Manchester Royal Infirmary

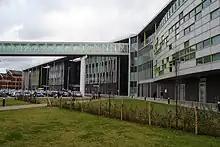
The west side of the modern main block at Manchester Royal Infirmary

Discussions about moving the infirmary to its present site in Oxford Road started in 1875, and a plan was finally agreed in 1904. The Picadilly site was sold to the City Council for £400,000 and plans for new buildings designed by Edwin Hall and John Brooke were accepted after a competition. It was officially opened by King Edward VII on 6 July 1909.